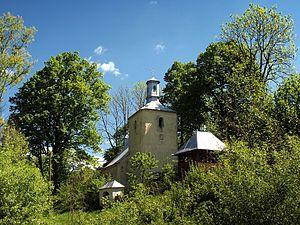
Parihuzovce, Prešov (Slovaquie) - L'église orthodoxe
Parihuzovce est un village de Slovaquie situé dans la région de Prešov.